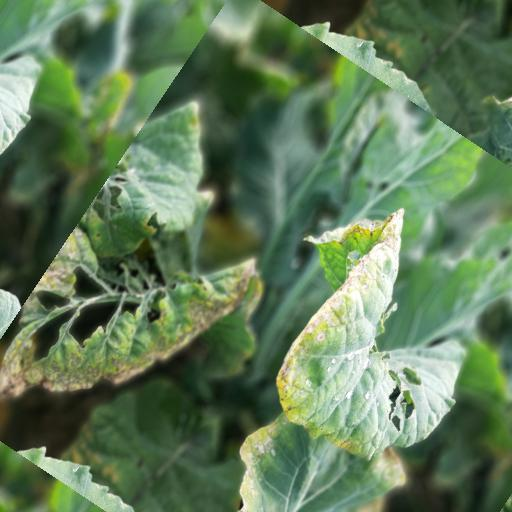
Label: Black Rot